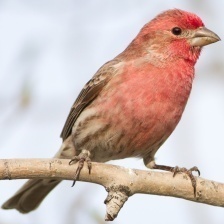
Species: HOUSE FINCH
Scientific name: HAEMORHOUS MEXICANUS
ImageNet parent category: house_finch